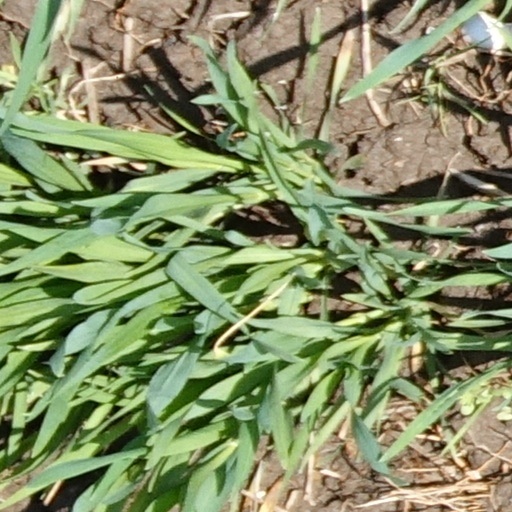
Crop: wheat